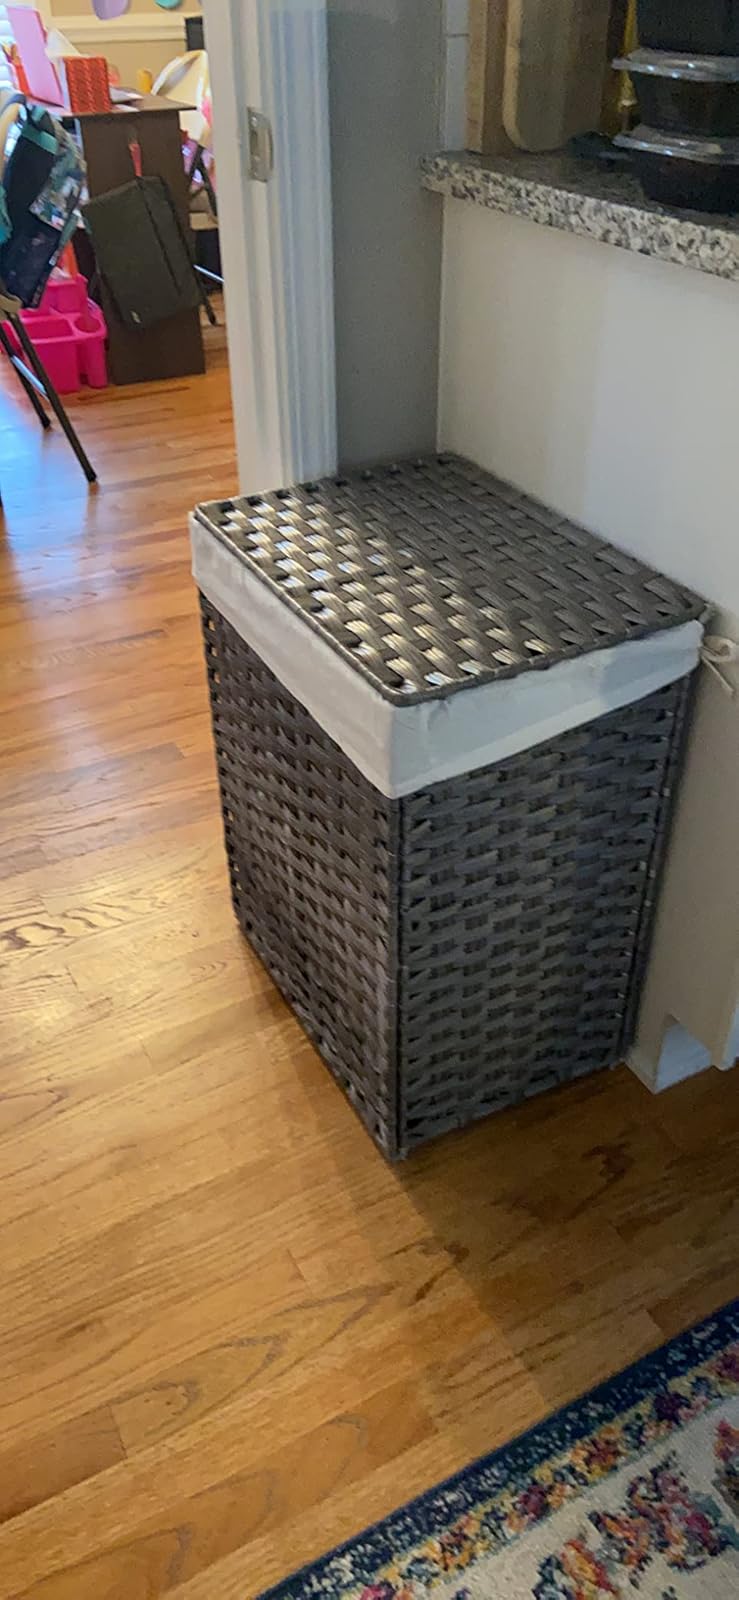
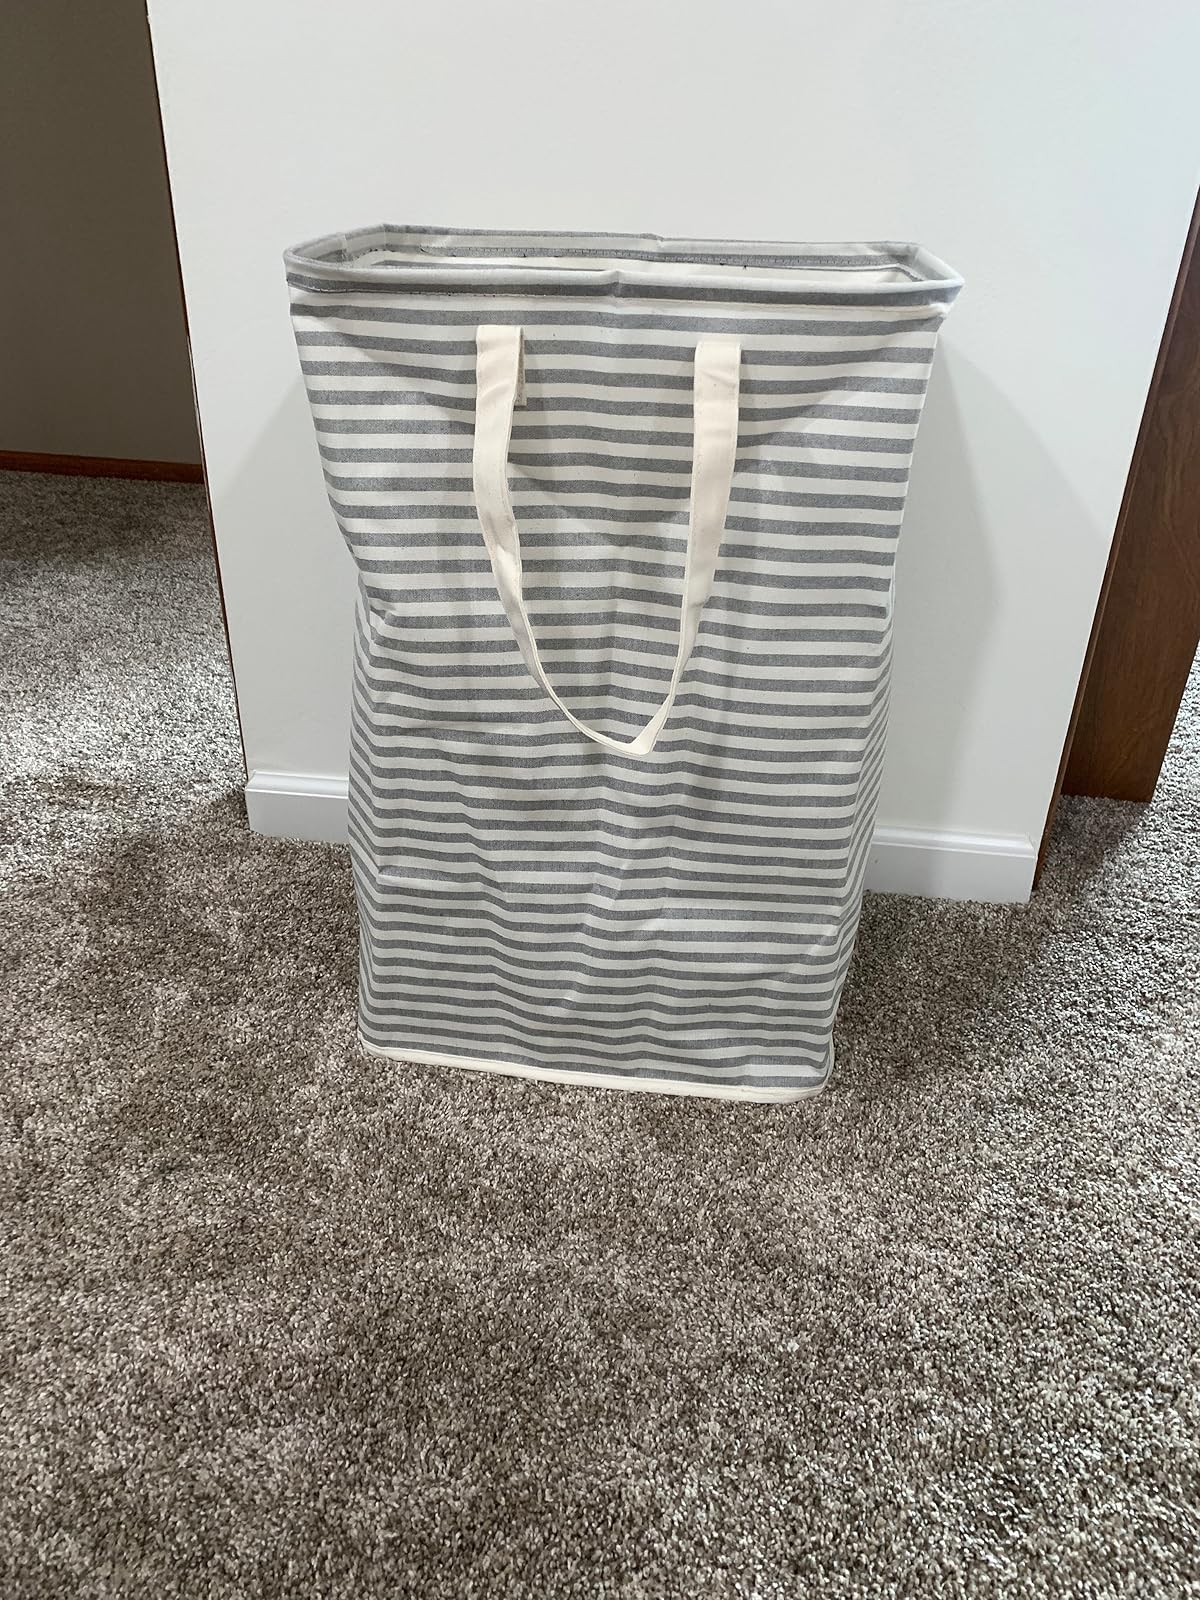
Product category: items_hamper
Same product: no